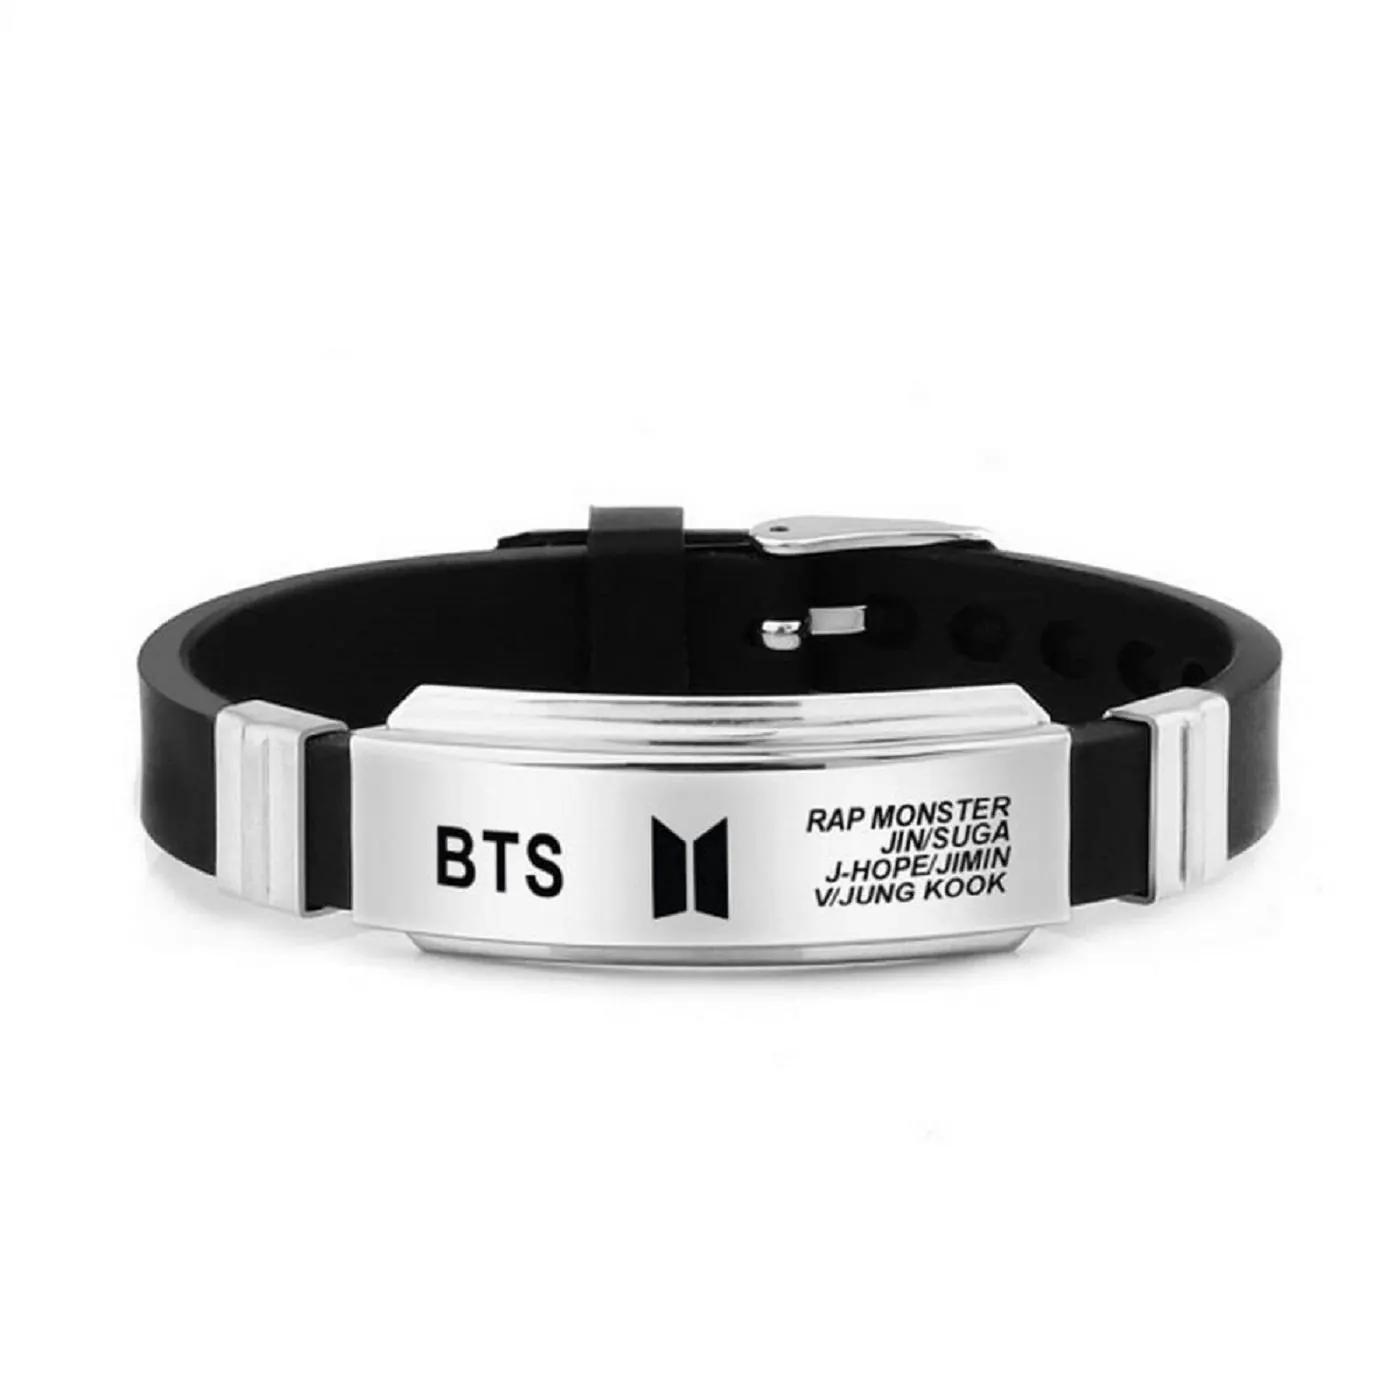
 AJS BTS Signature Silicon Bracelet For Unisex Adult, Hand Bracelet (Pack of 1)
Type: Bracelets & Bangles
Brand: AJS
Price: Rs. 209
 The AJS BTS Signature Silicone Bracelet is a stylish and versatile accessory designed for both men and women. This bracelet comes in a pack of one and is crafted with a modern aesthetic that appeals to fans of BTS or those who appreciate contemporary fashion.Made from high-quality silicone material, the bracelet offers durability and flexibility, ensuring a comfortable fit on the wrist. Its unisex design makes it suitable for adults of all genders, allowing them to showcase their support for BTS or their love for fashionable accessories.The bracelet features the signature BTS logo or design, adding a touch of fandom flair to the accessory. This makes it an excellent choice for dedicated BTS fans who wish to carry a piece of their favorite music group with them wherever they go.Whether worn individually or stacked with other bracelets, this AJS BTS Silicone Bracelet complements a variety of outfits and styles. Its modern design, comfortable wear, and meaningful connection to the BTS brand make it a popular choice among fans and fashion enthusiasts alike.Whether you're attending a BTS concert, going out with friends, or simply expressing your admiration for the group, this bracelet is a versatile and trendy accessory that captures the spirit of both fandom and fashion. It can also serve as a great conversation starter among fellow fans or individuals who share your musical interests.
Features: BTS Band: Stainless Steel BTS tag with light silicon rubber buckle.,Metal/Latex is allergy-friendly with temperature resistance,Perfect Gift: These types of jewelry are the perfect gift for you or as an exquisite gift for your love one. It is not only suitable for any festival, but also for important occasions.